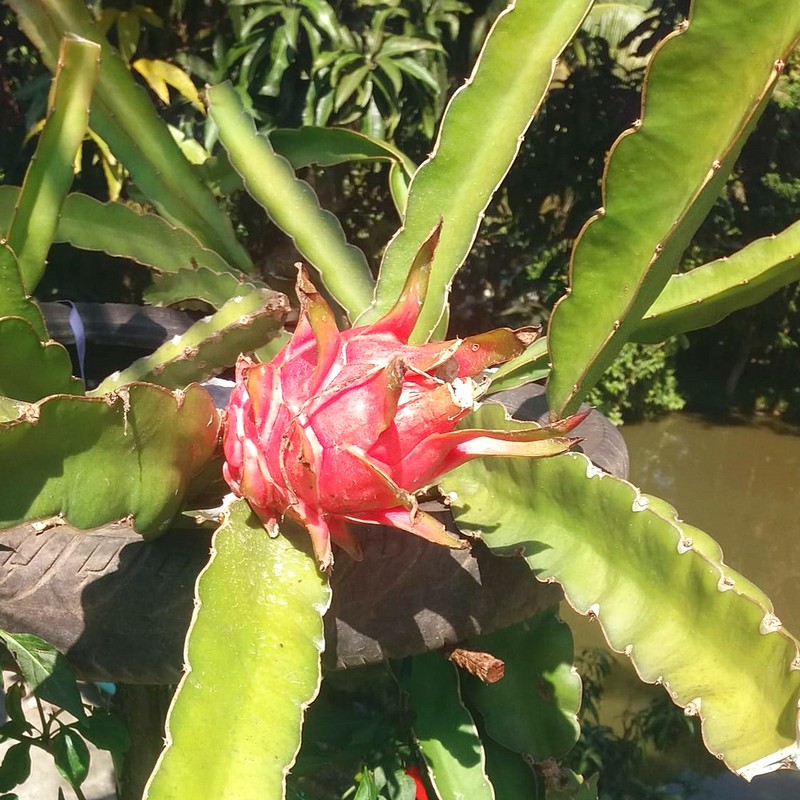
Label: Fresh Dragon Fruit